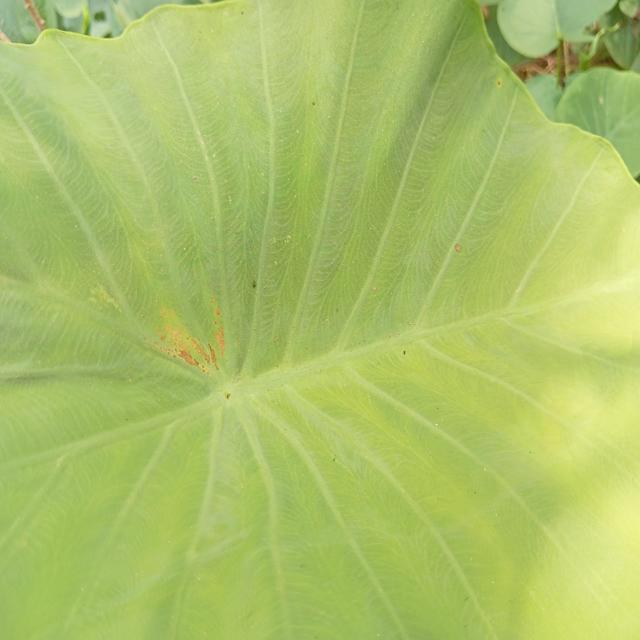
Label: Early_Blight